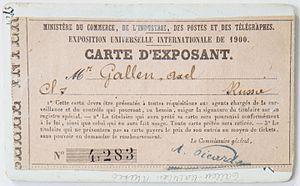
L'Exposition universelle de 1900 ou L'Exposition de Paris 1900 est la cinquième exposition universelle organisée à Paris après celle de 1855, celle de 1867, celle de 1878 et celle de 1889.